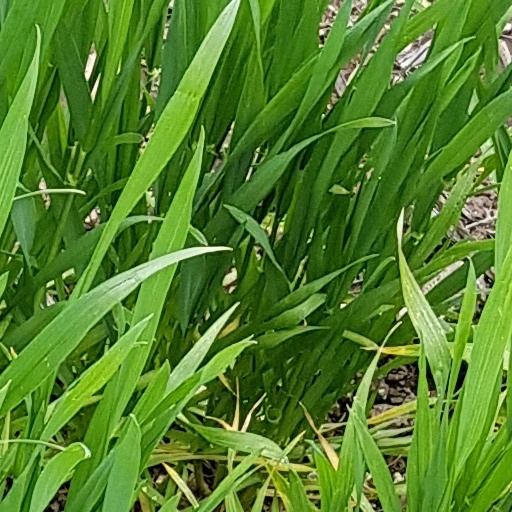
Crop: wheat